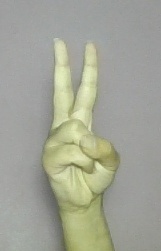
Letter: taa